2018 Challenge Cup final

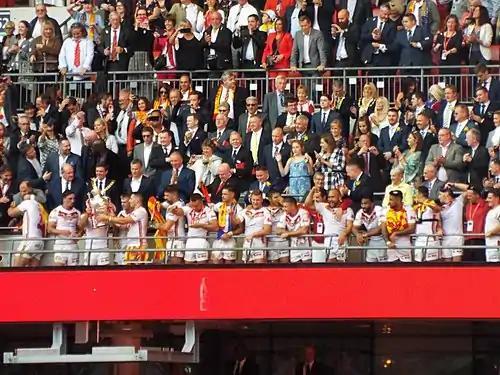
Catalans lifting the Challenge Cup at Wembley in 2018

As winners of the 2018 Challenge Cup Final, Catalans Dragons became the first non-English team to win the tournament. Unfortunately, the match attendance of 50,672 was the lowest since the second world war. The presence of Catalans Dragons, a French team, in the final was thought to be a factor; despite an attendance of almost 35,000 more making the journey to Wembley for the 2007 Challenge Cup Final where the Dragons finished as runners-up.